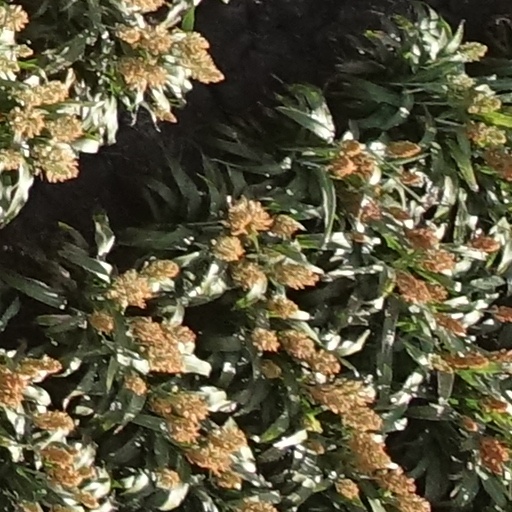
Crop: sorghum